Crusader tank

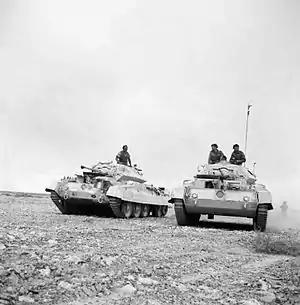
Crusader I tanks in Western Desert, 26 November 1941, with "old" gun mantlets and auxiliary Besa MG turret

Although there was pressure from London for the 7th Armoured Division to go into action, outfitting for the desert and training delayed the first use of Crusaders until Operation Battleaxe, an attempt to relieve the siege of Tobruk in June. As the brigade swept round the flank, the Crusaders were caught by concealed anti-tank guns and lost 11 tanks. The 6 RTR lost further tanks to action and defects in the fighting withdrawal during the next two days.